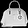
Label: Bag